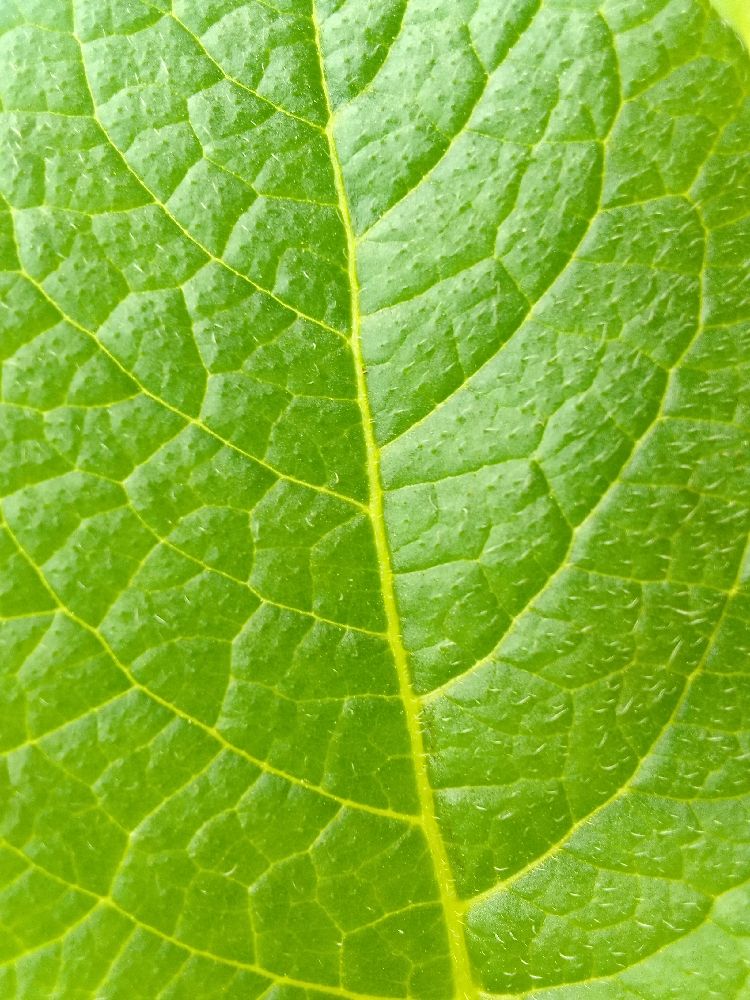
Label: Healthy